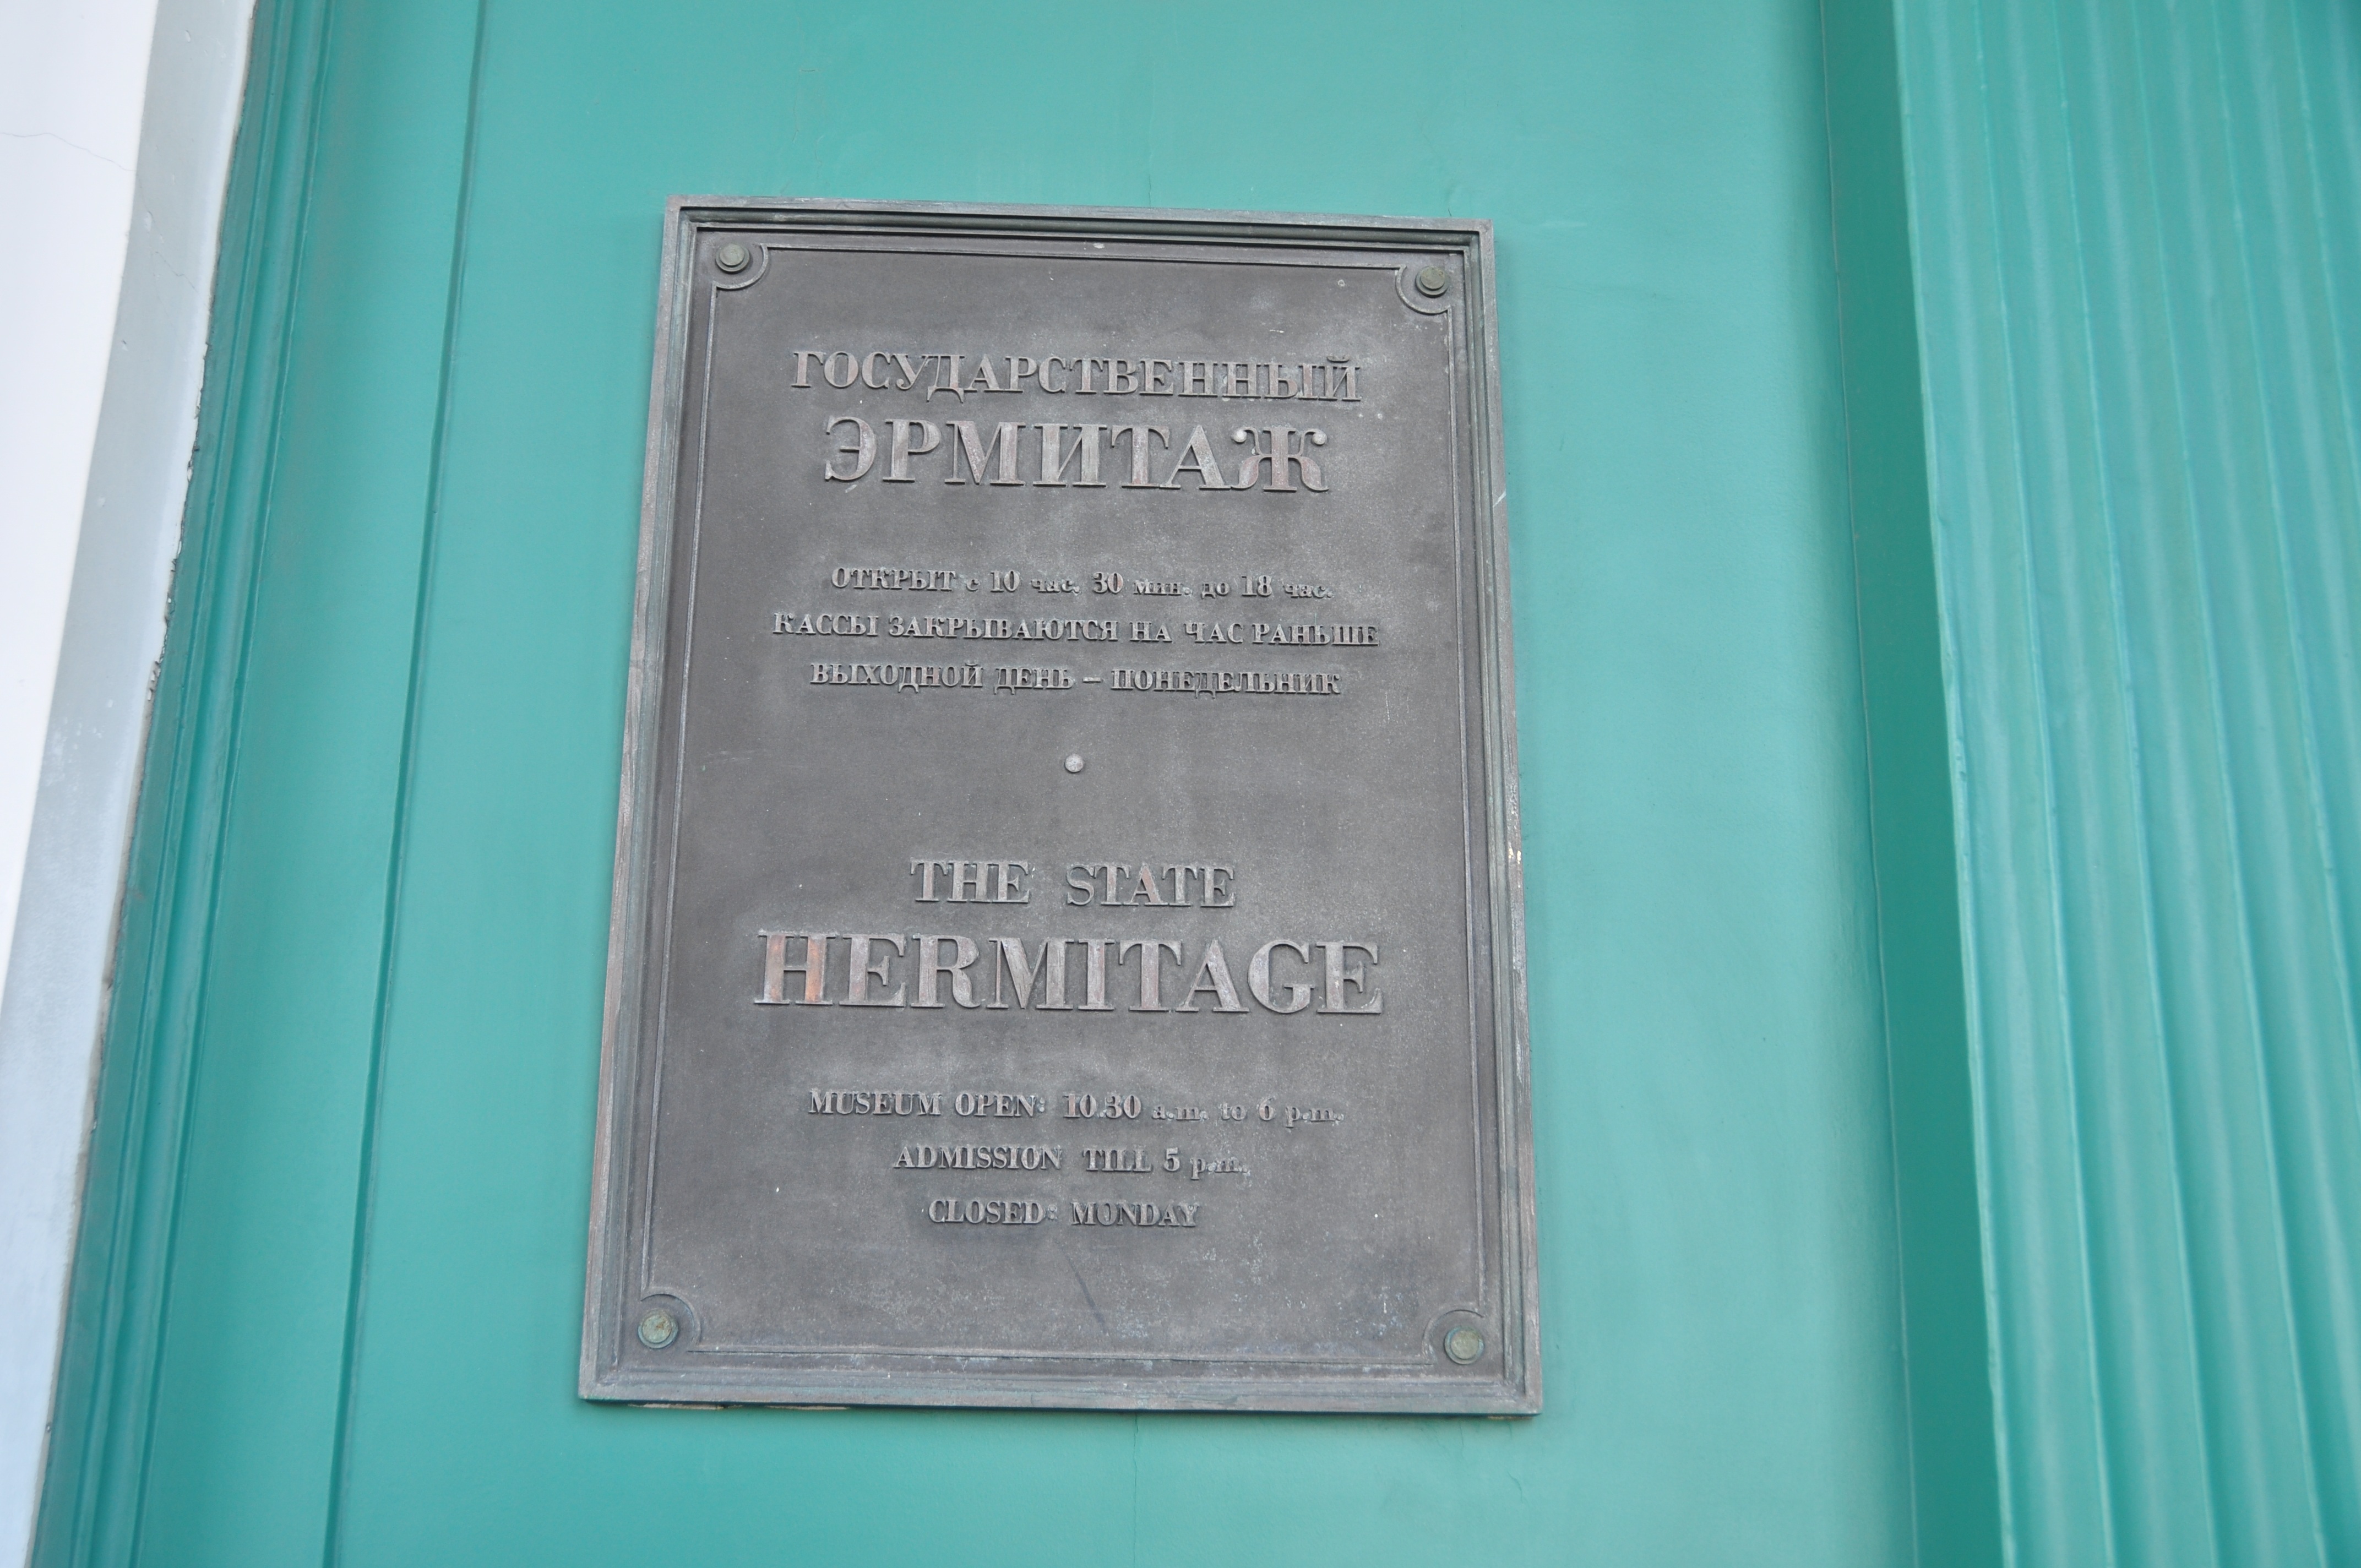
museum, art, text, picture frame, hermitage, document, commemorative plaque